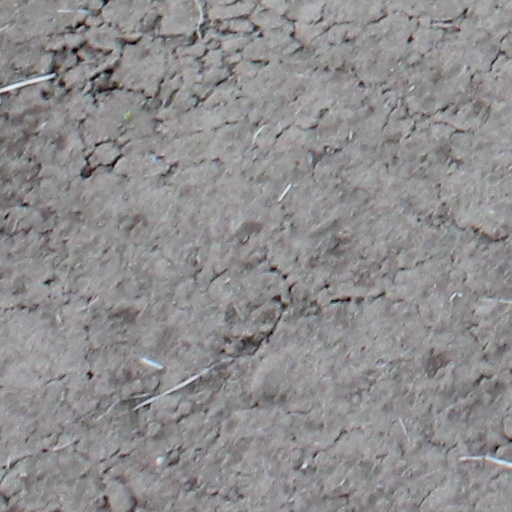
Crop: wheat